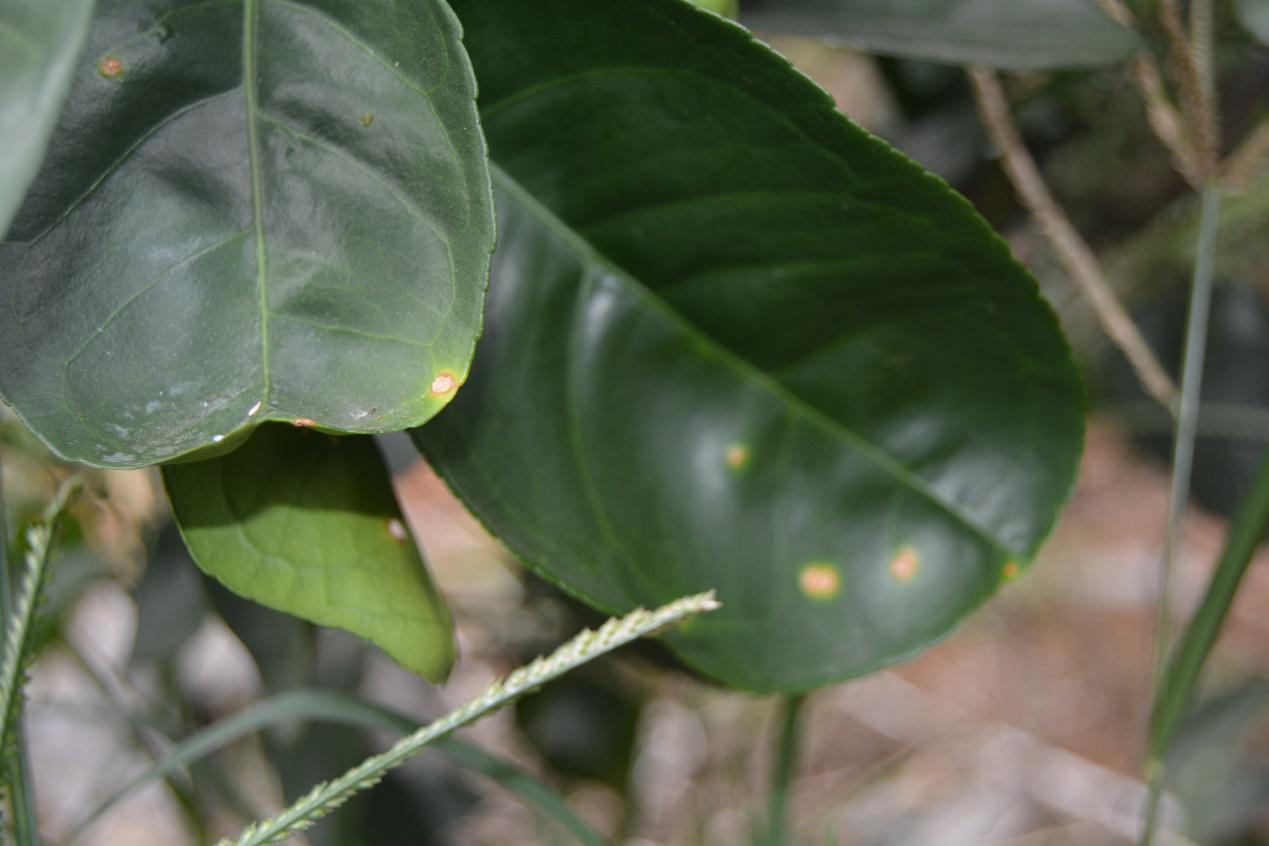
Plant: Citrus
Disease: citrus canker